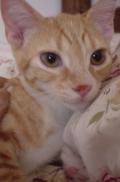
Label: cat